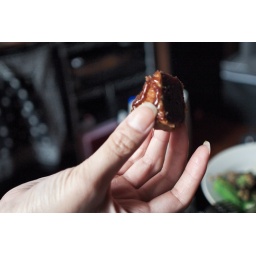
red bean moon cake by a traditional chinese bakery which she loves it so much